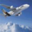
Label: airplane